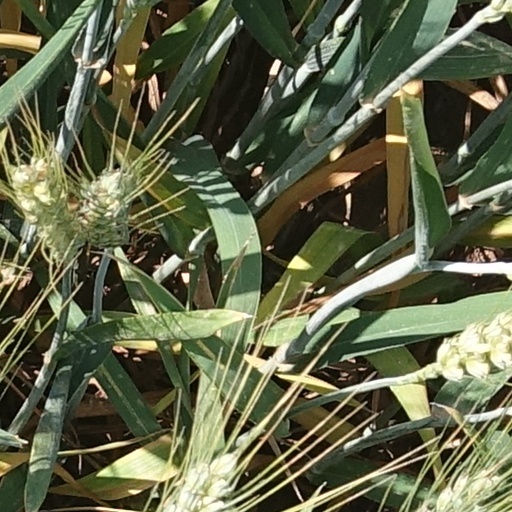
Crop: wheat